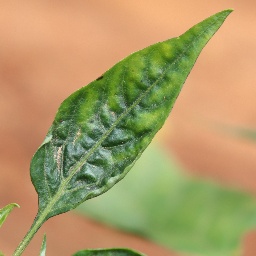
Label: mites_and_trips